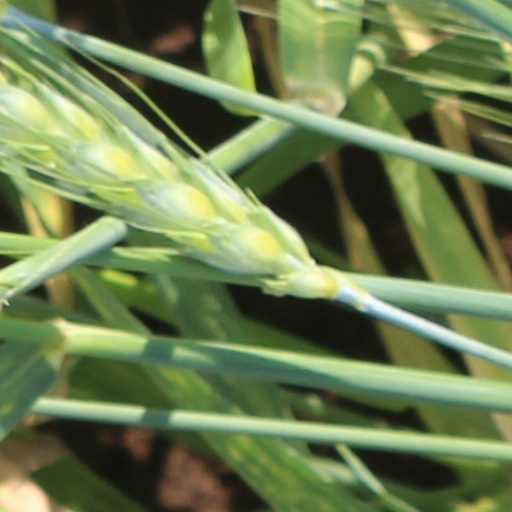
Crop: wheat